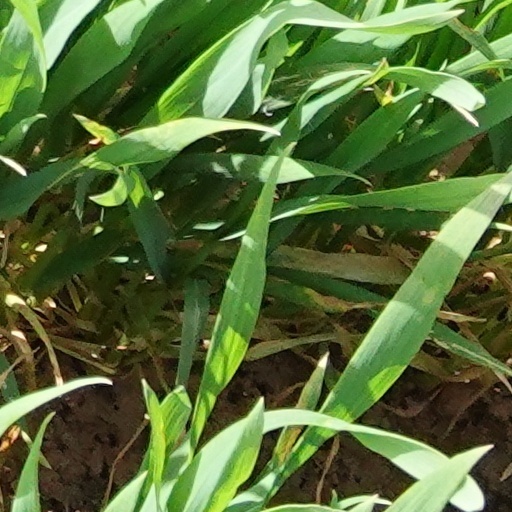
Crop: wheat